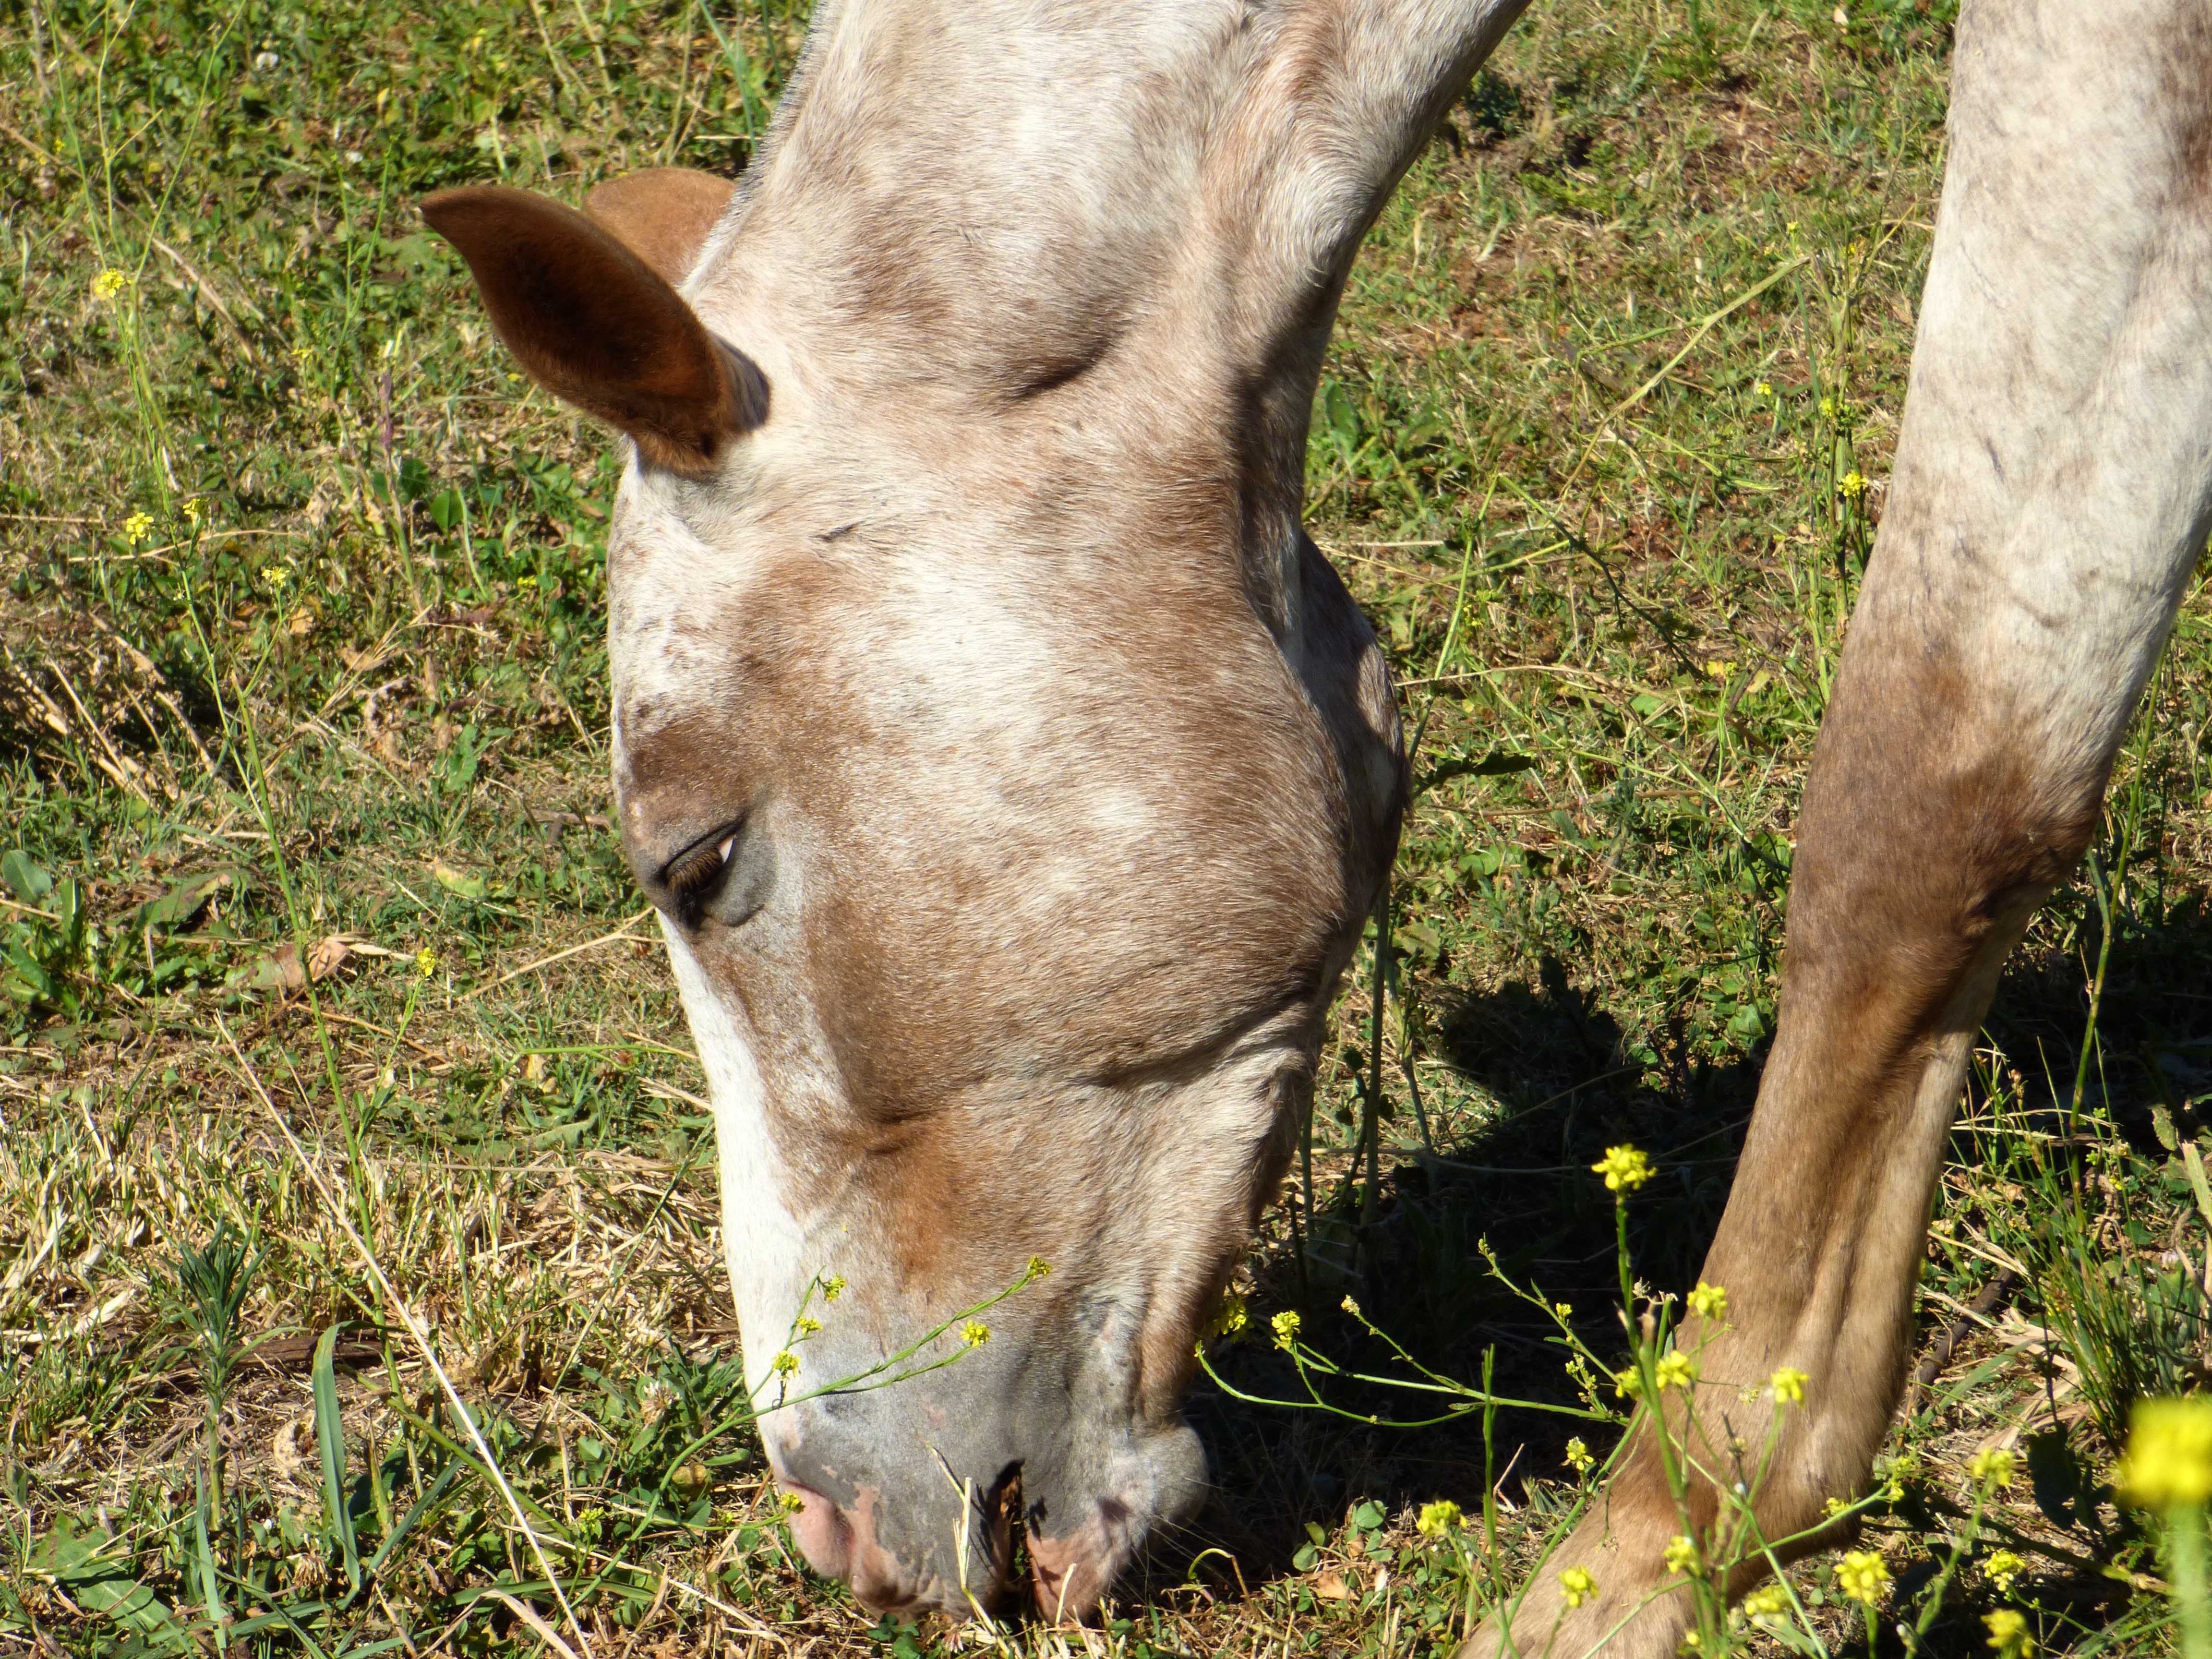
grass, animal, wildlife, zoo, pasture, grazing, horse, mammal, fauna, equine, vertebrate, foal, giraffidae, four legged, horse like mammal